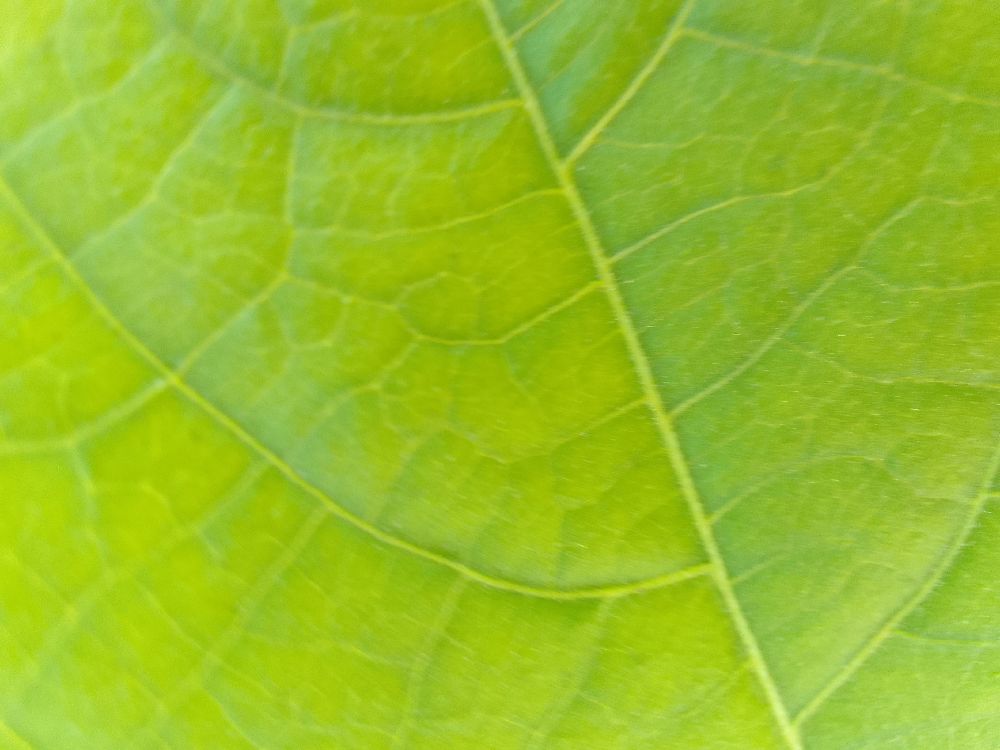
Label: healthy